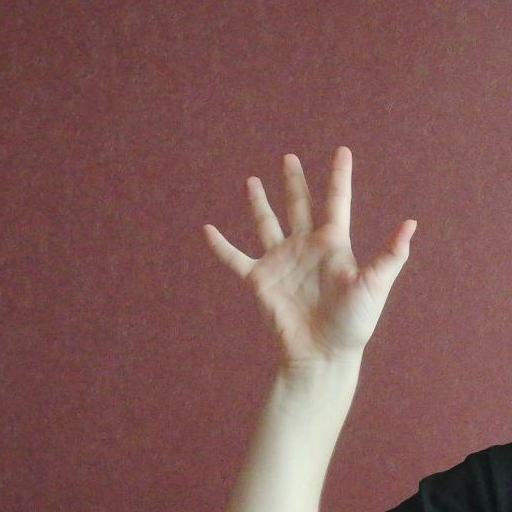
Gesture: palm